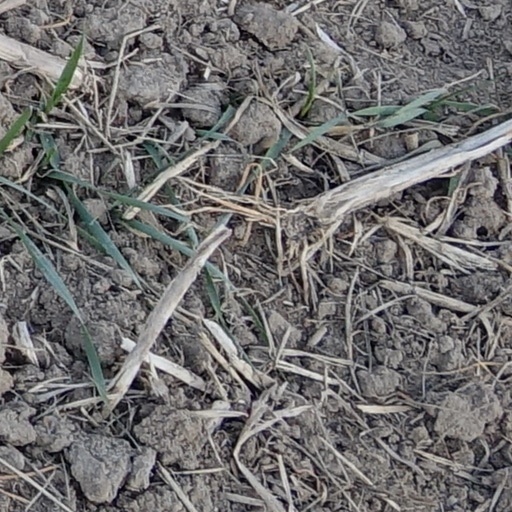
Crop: wheat